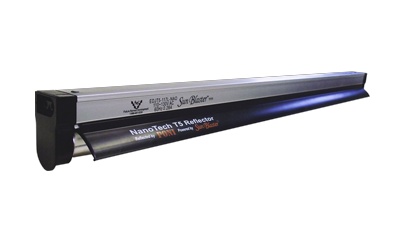
SunBlaster NanoTech T5 HO Fixture - 3 ft, 1 Bulb - 6400K
Est. Electricity Cost /mo $1.68 Coverage Area Veg: 4' x 1'; Flower: 4' x 1' Color Temp (Kelvin) 6400 K Exact Watts 39 Watts Voltage 120 Volts Warranty 1 Year SunBlaster NanoTech T5HO Fixture This fixture incorporates our ever popular Sun Blaster T5 HO fluorescent fixture and our NanoTech reflector and combines them into one fixture. These fixtures include electronic ballast, 6400K lamp, power cord, jumper plug with both hanging and flat surface mounting clips. SunBlaster T5HO fixtures link together, regardless of length, to a maximum of 8 single power cords. The NanoTech reflector was designed using Nanotechnology to produce the ultimate in a reflective surface. This revolutionary reflector can increase lumen availability by as much as 300% and is now included. The 18" fixture was designed specifically to fit the NanoDome.
Brand: SunBlaster
Category: Home & Garden > Lawn & Garden > Gardening > Hydroponics > Grow Lighting > Fluorescent Grow Lights